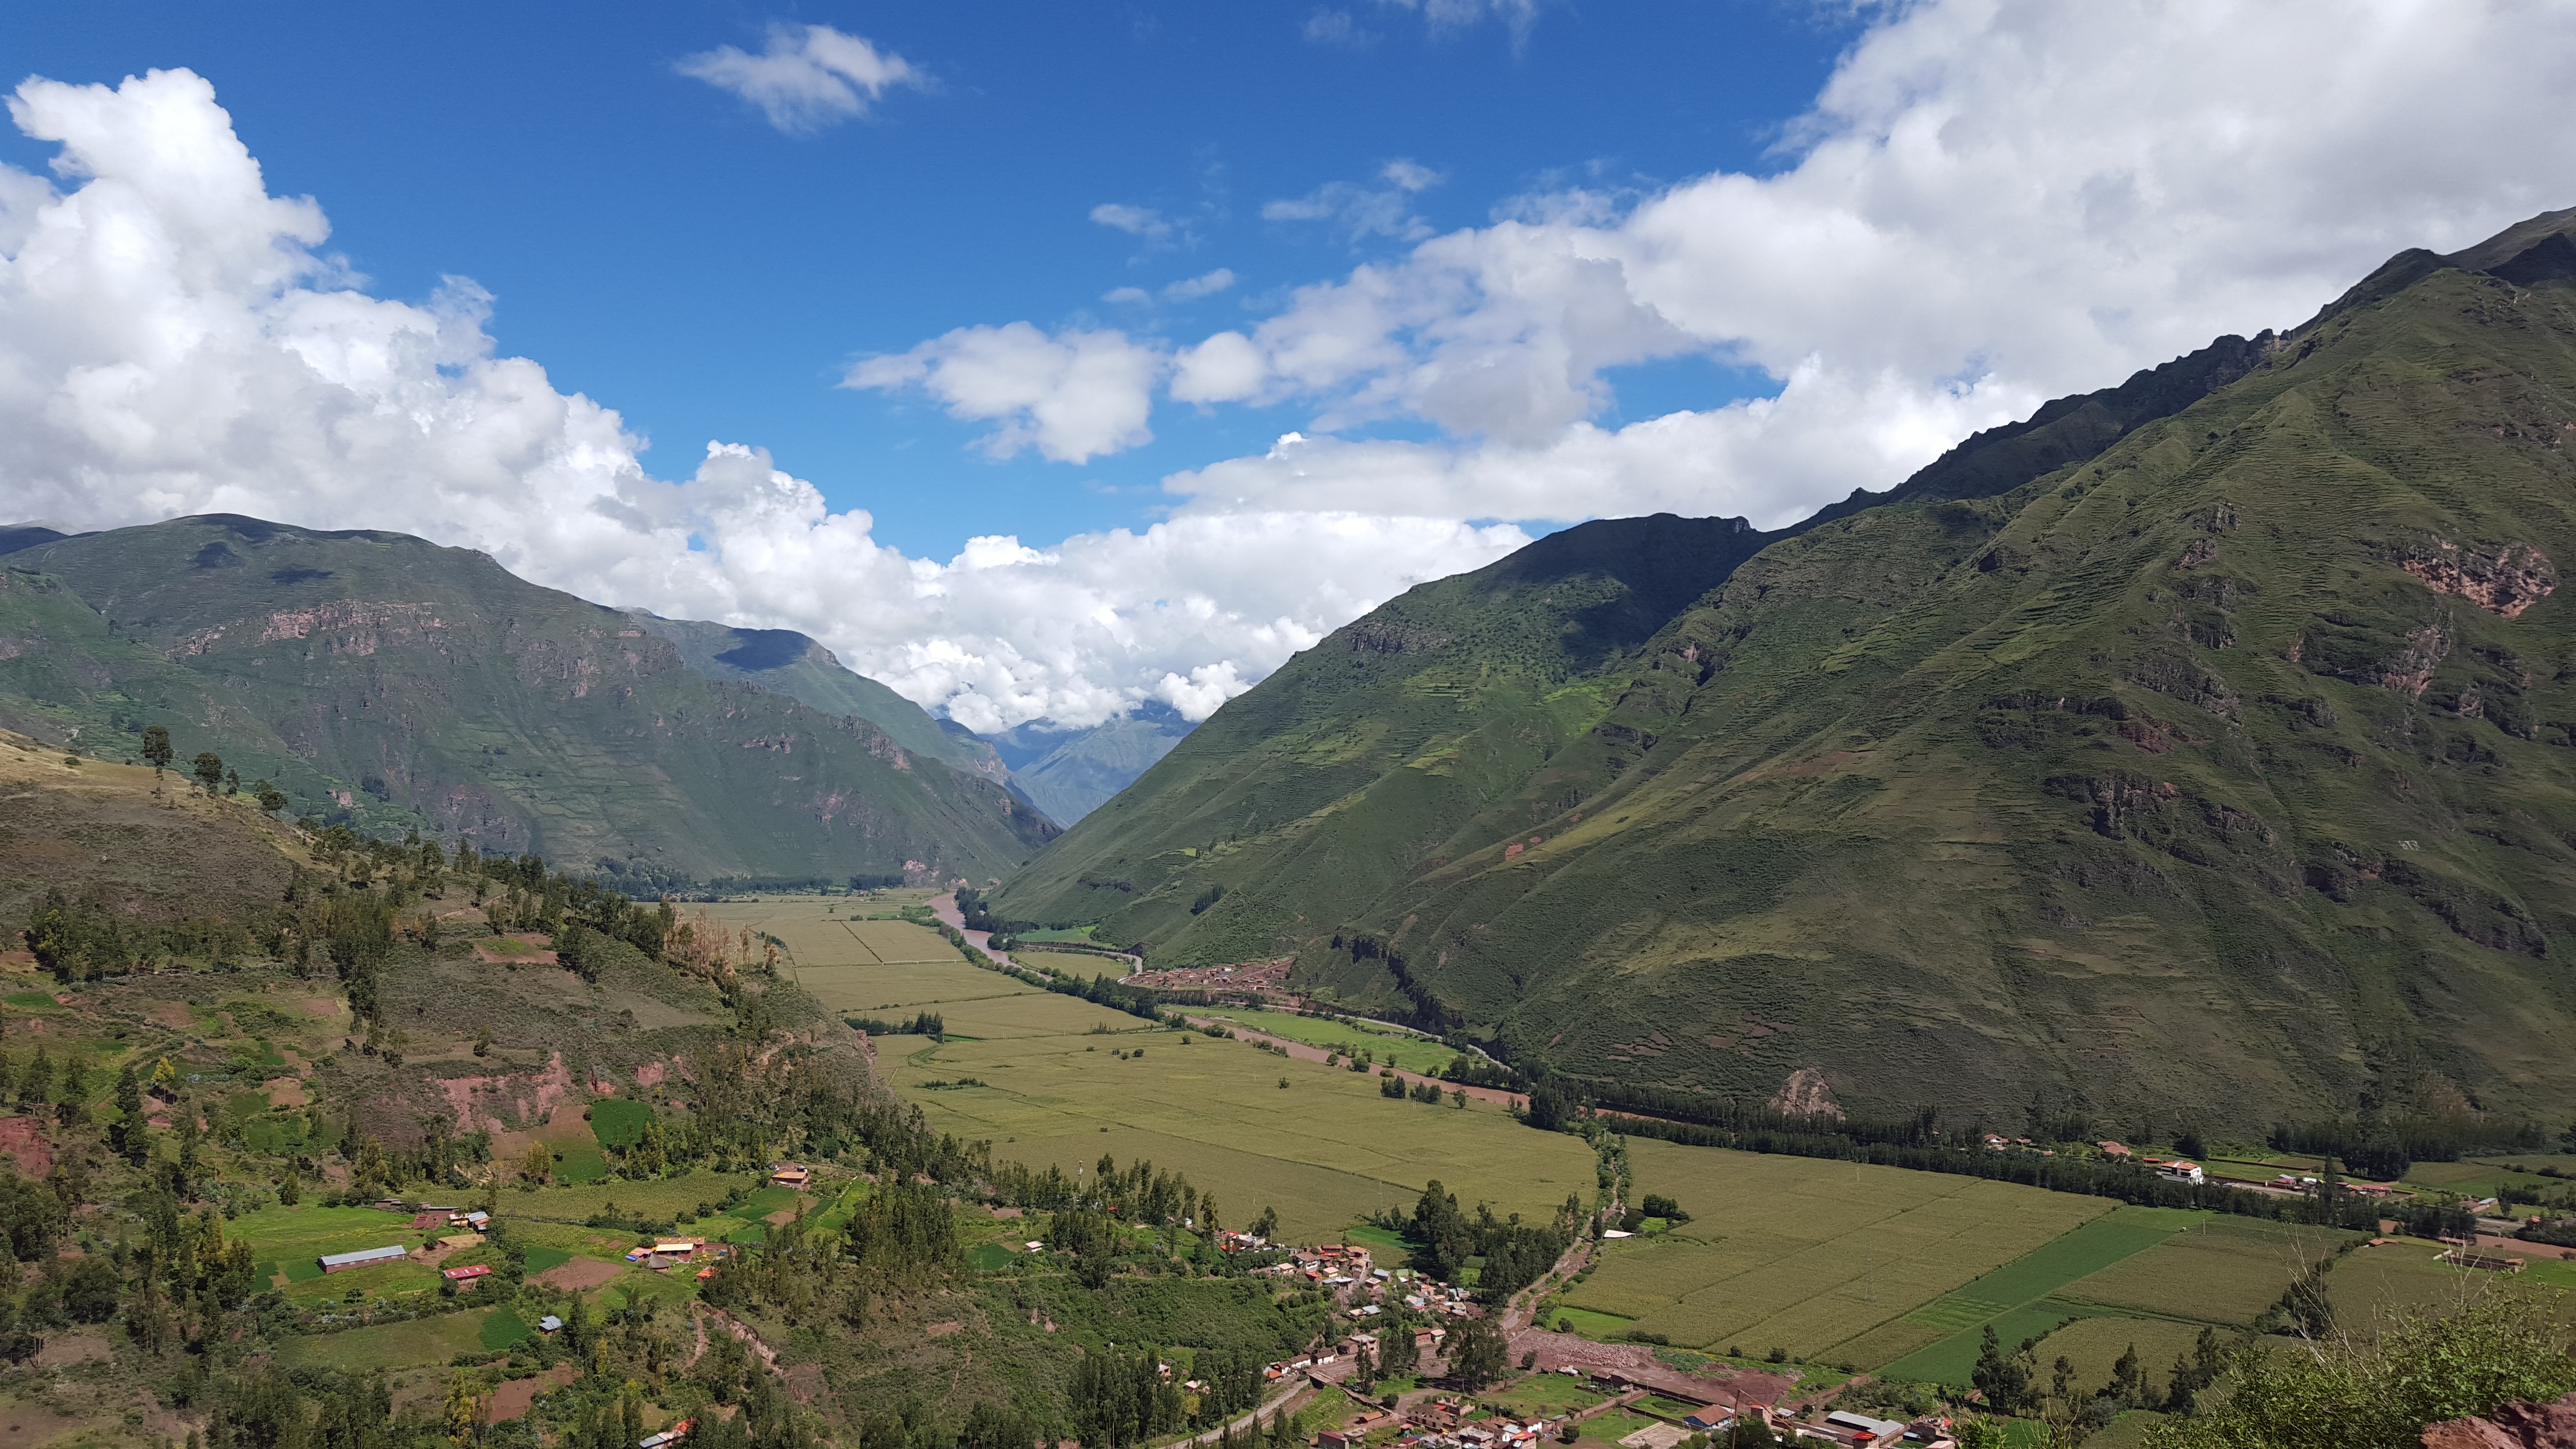
landscape, outdoor, mountain, meadow, hill, lake, valley, mountain range, village, green, highland, ridge, peru, inca, alps, plateau, fell, loch, landform, aerial photography, mountain pass, geographical feature, mountainous landforms